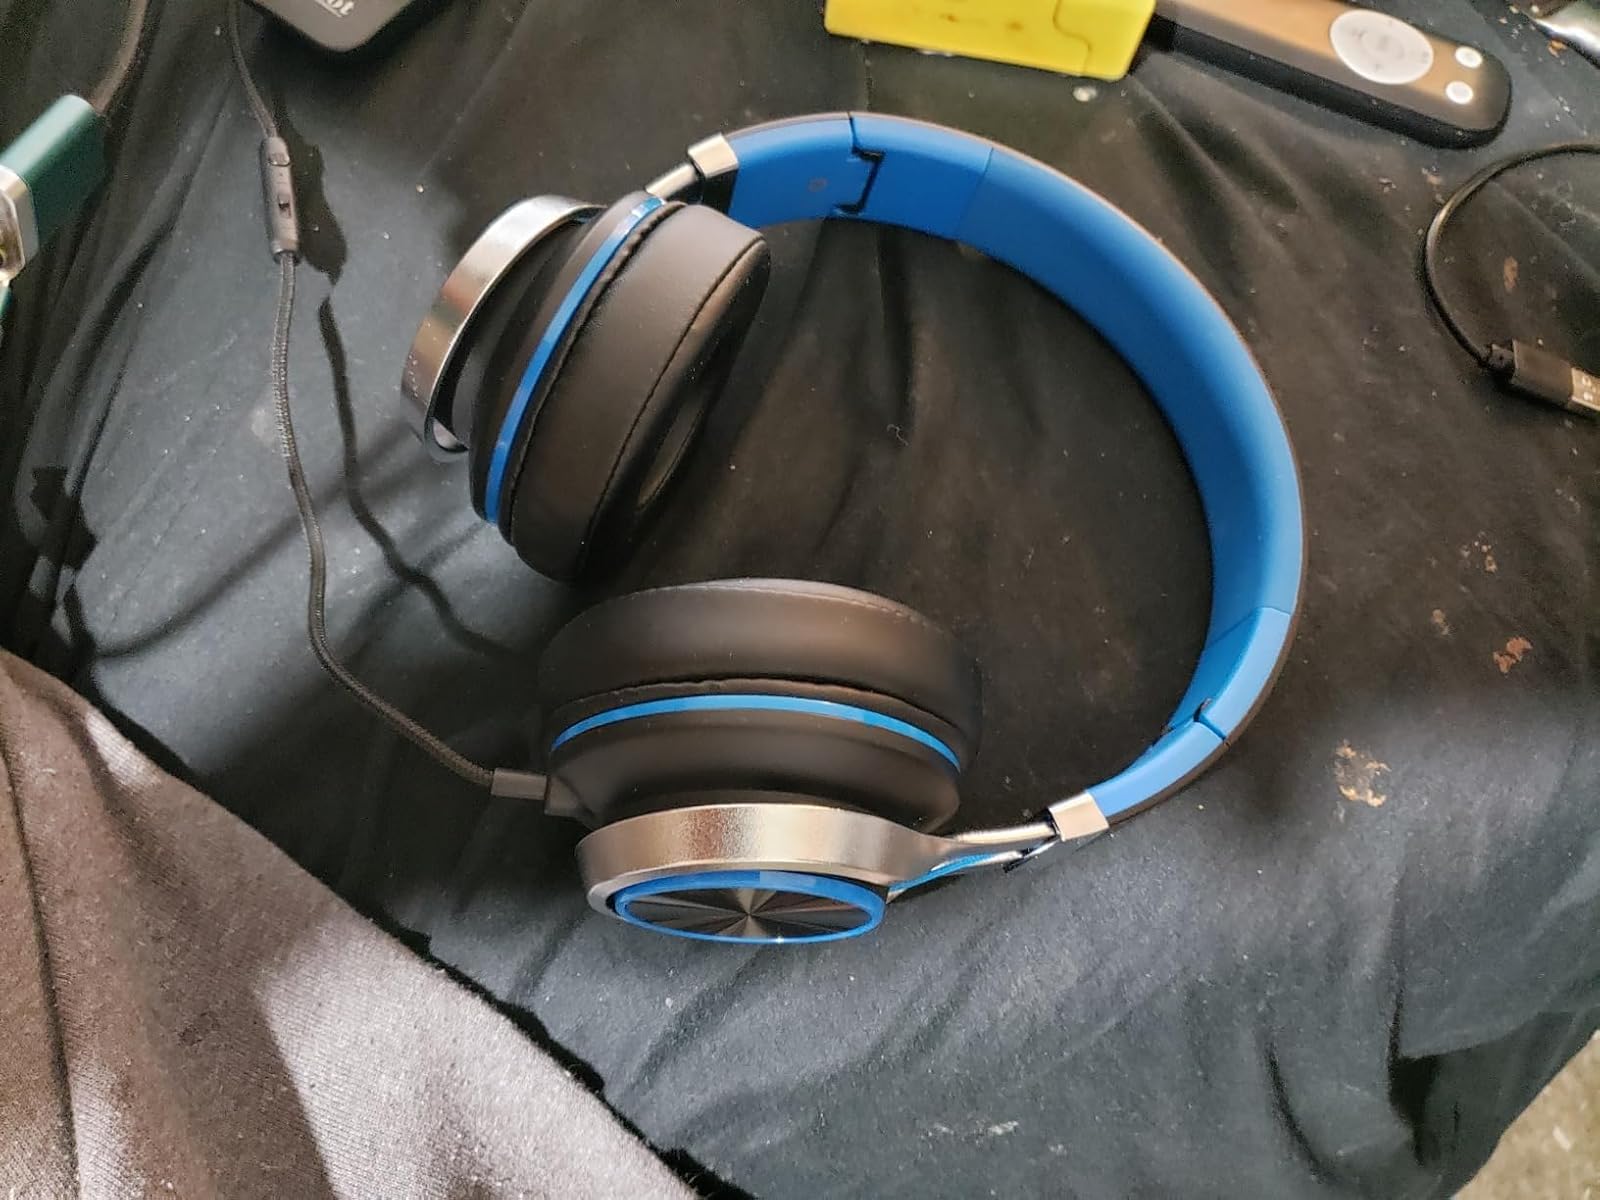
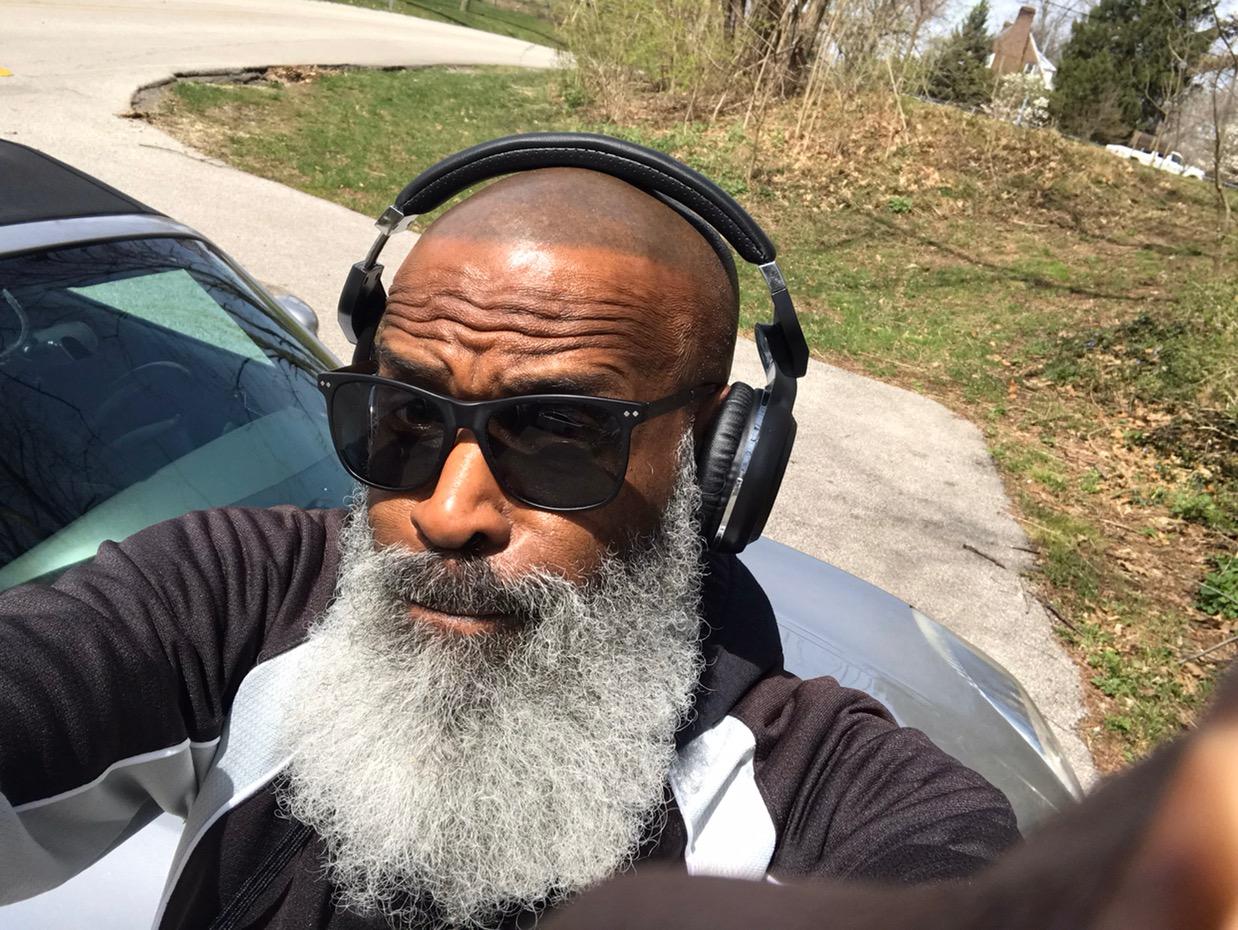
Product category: headphones
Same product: no